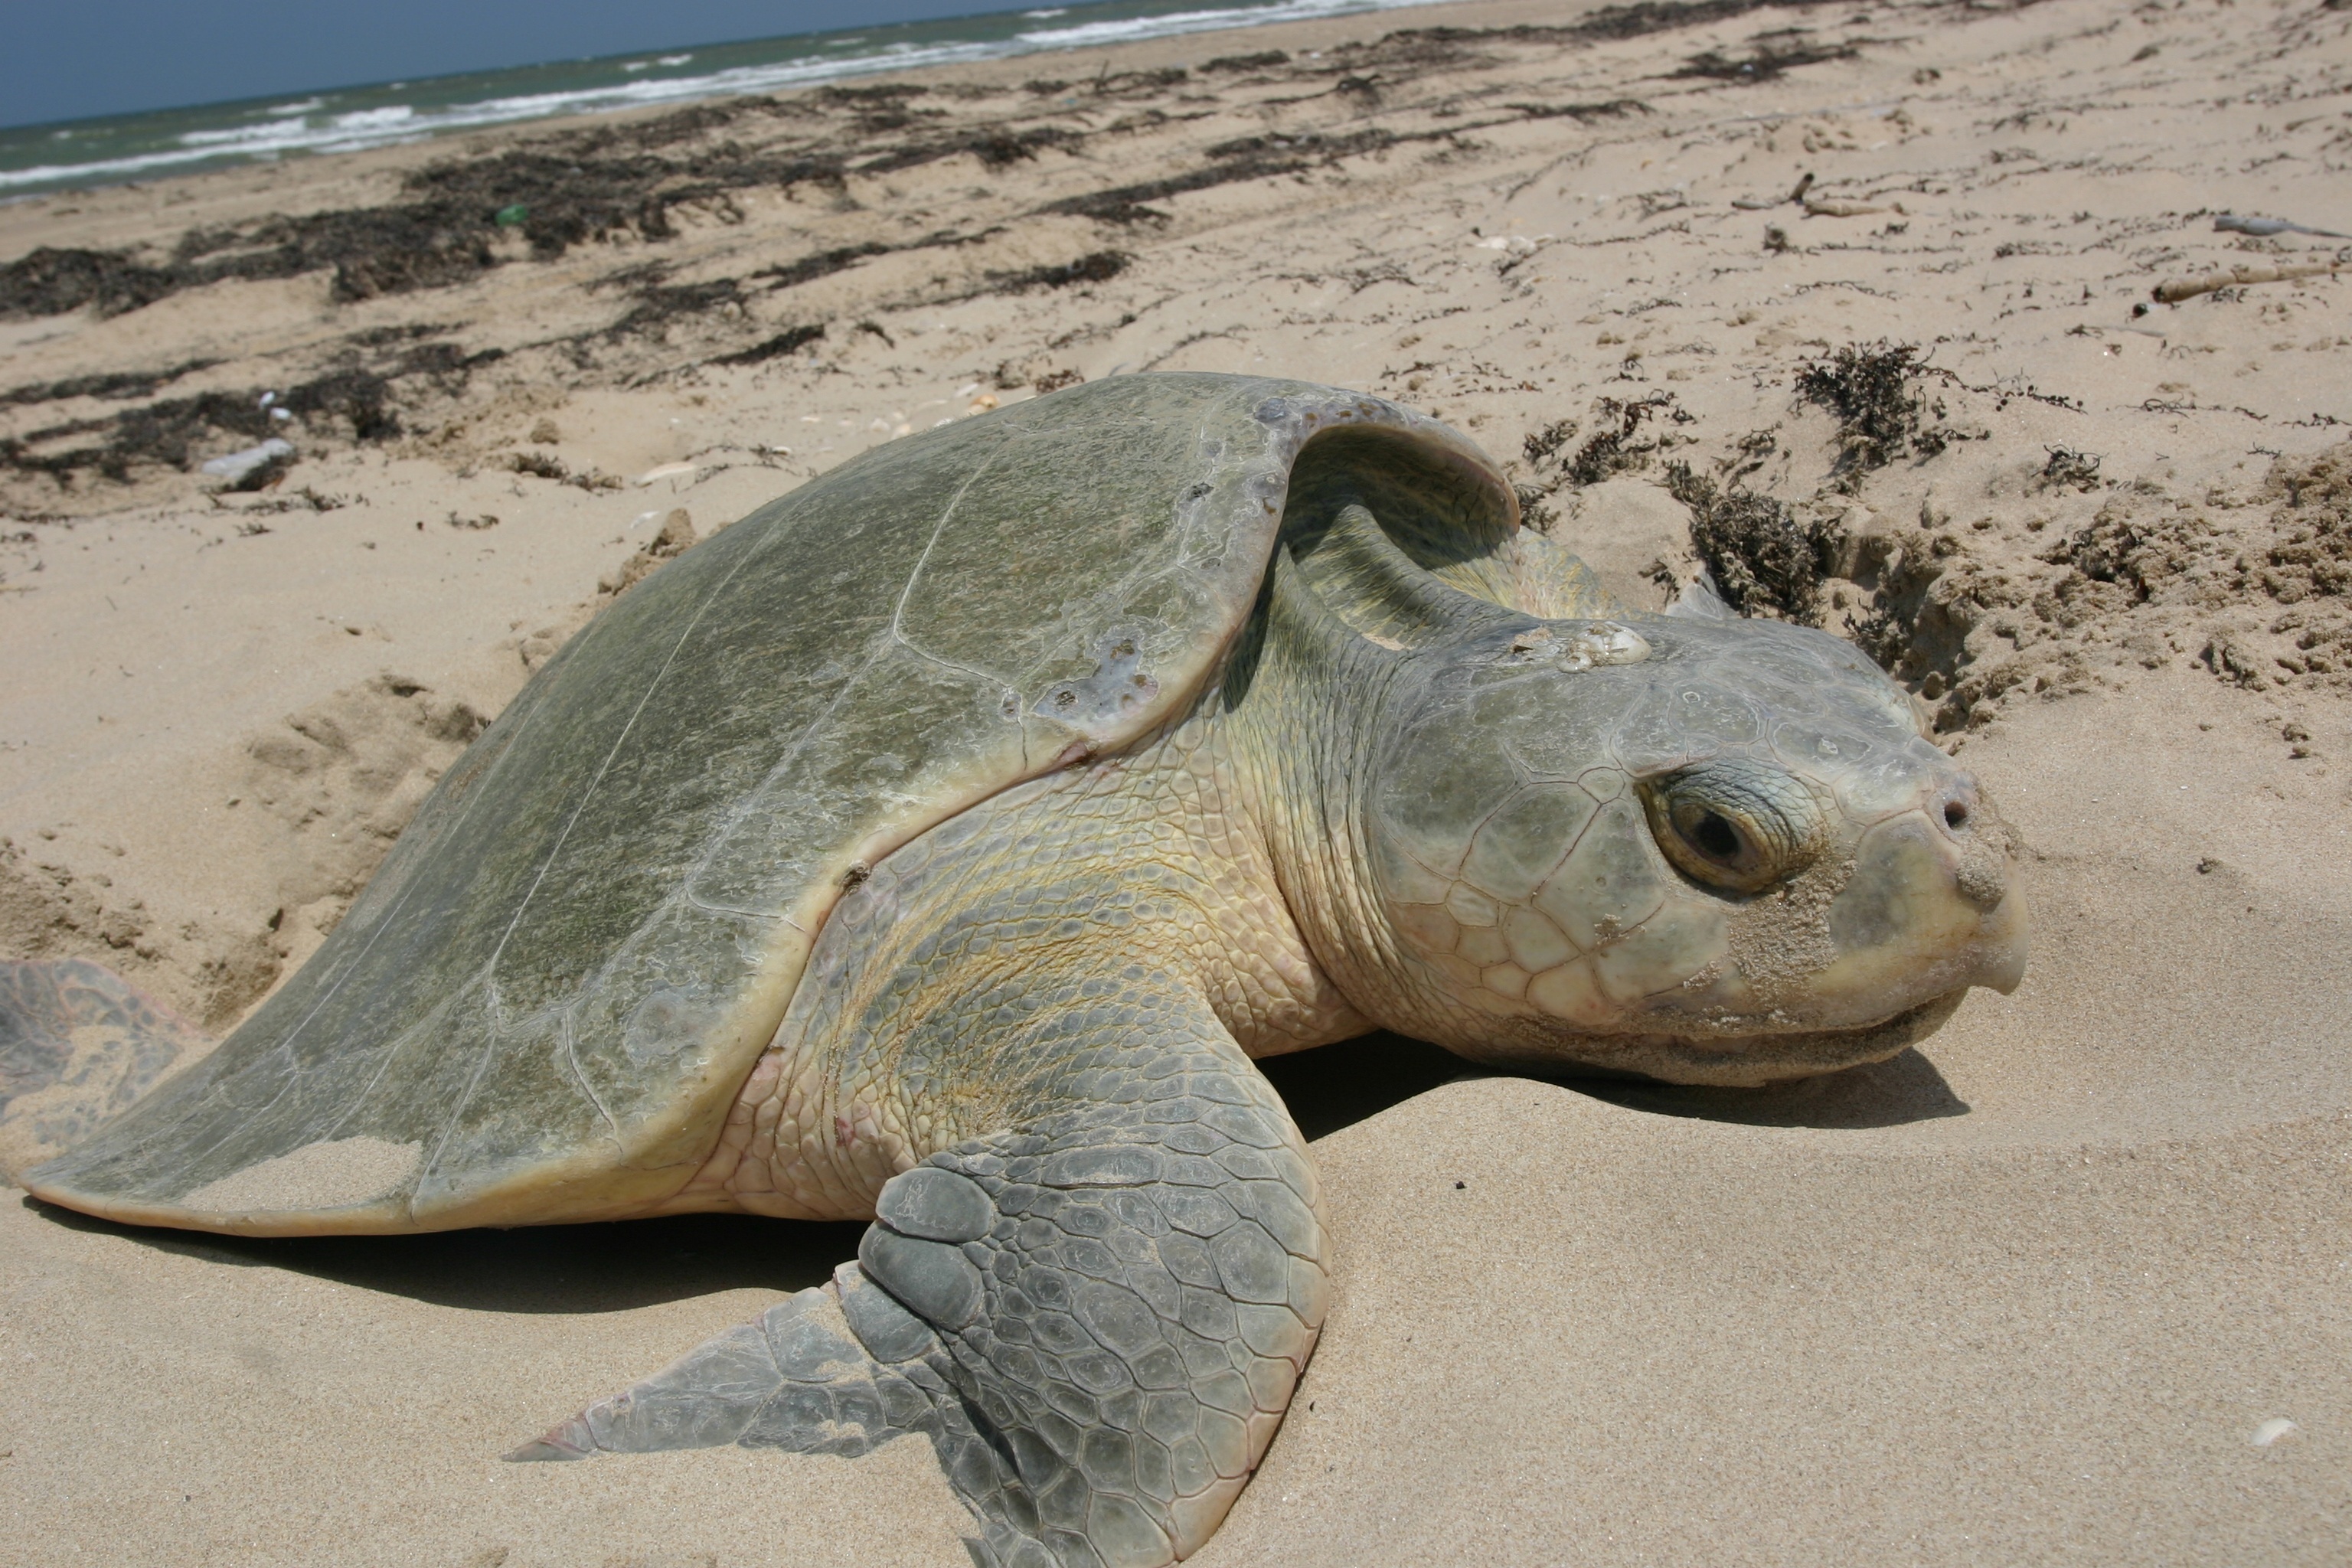
beach, sea, nature, sand, female, wildlife, wild, turtle, sea turtle, reptile, fauna, shell, flipper, eggs, tortoise, vertebrate, nest, nesting, loggerhead, leatherback turtle, kemps ridley